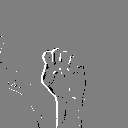
ASL letter: s